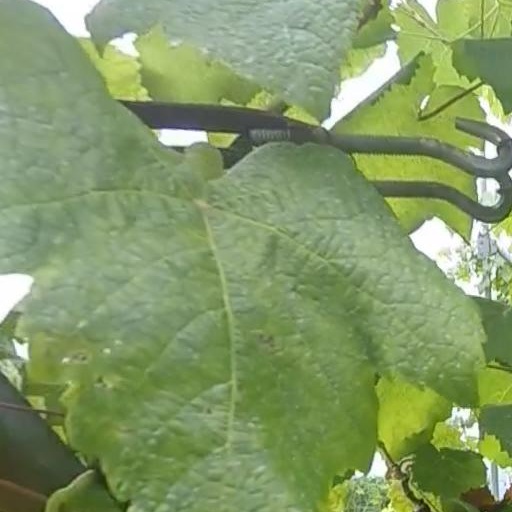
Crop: grape